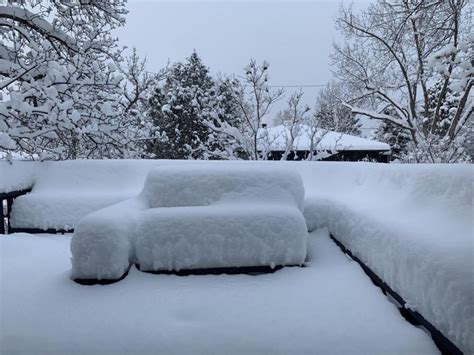
Weather: snow or frosty